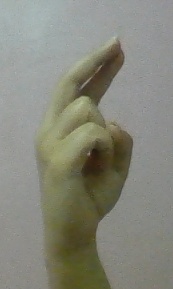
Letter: zay